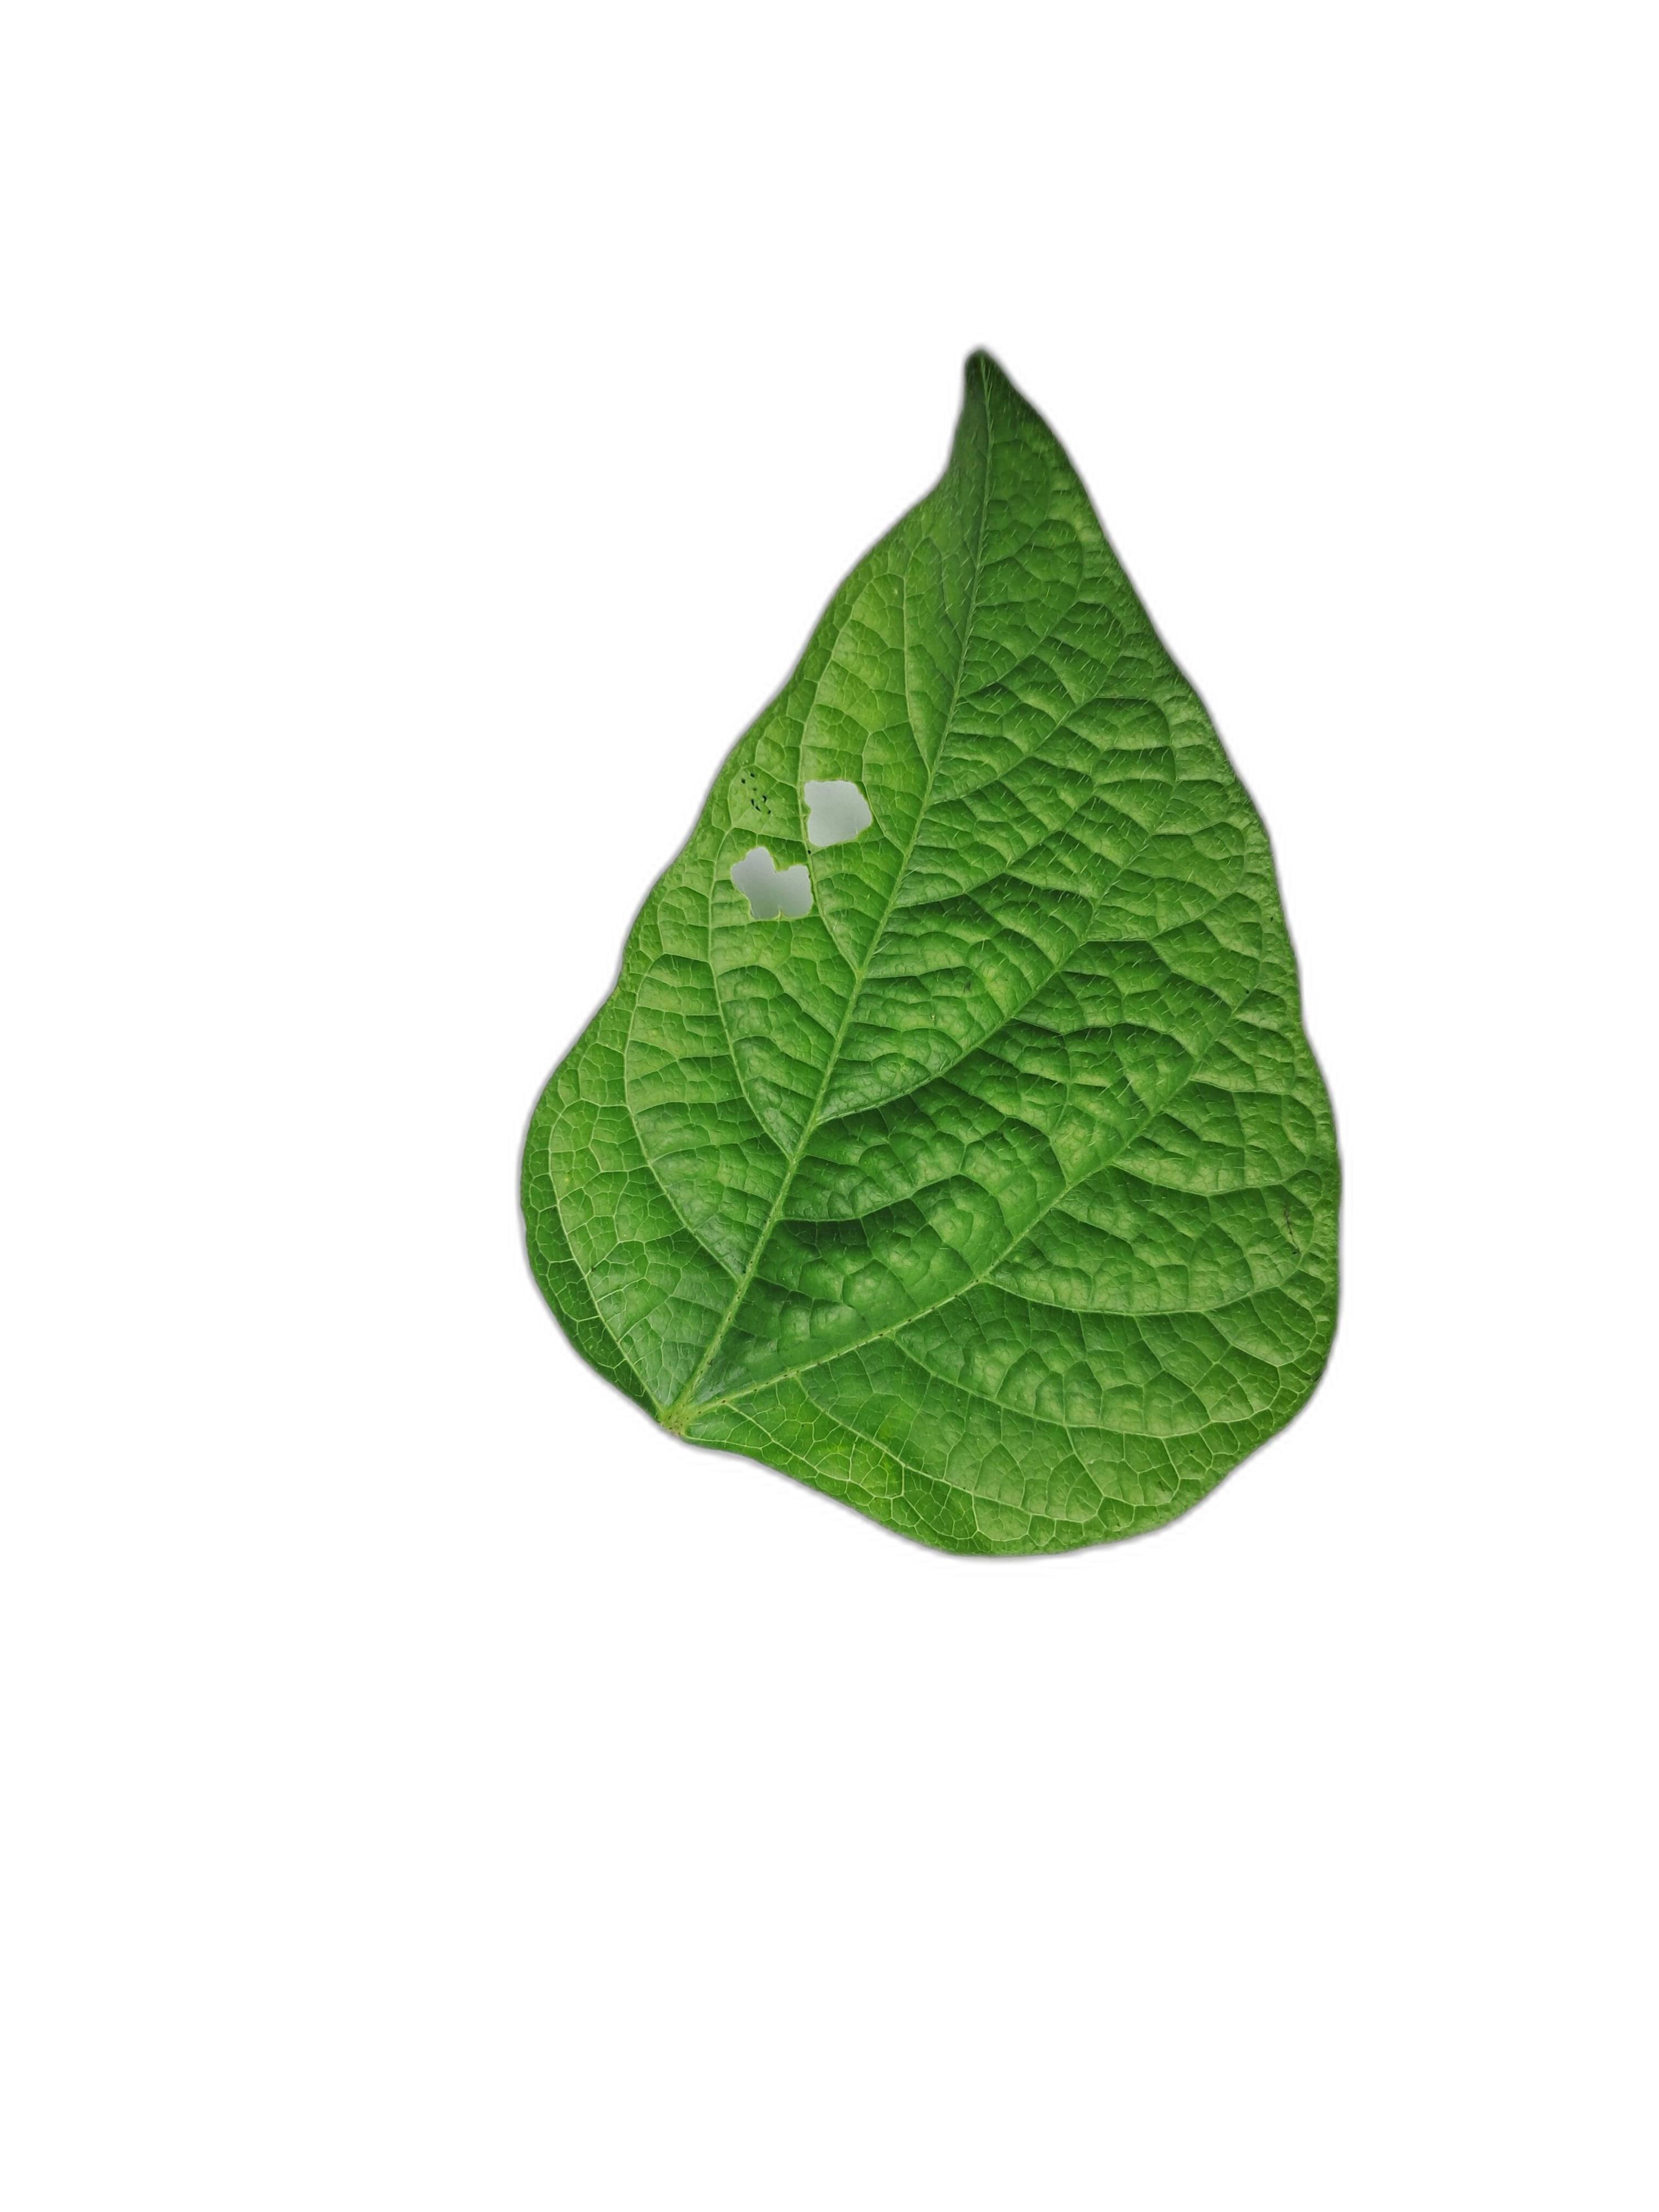
Label: Leaf Crinkle